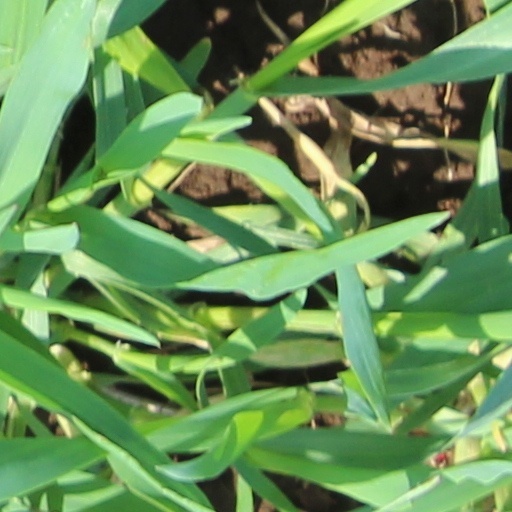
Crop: wheat